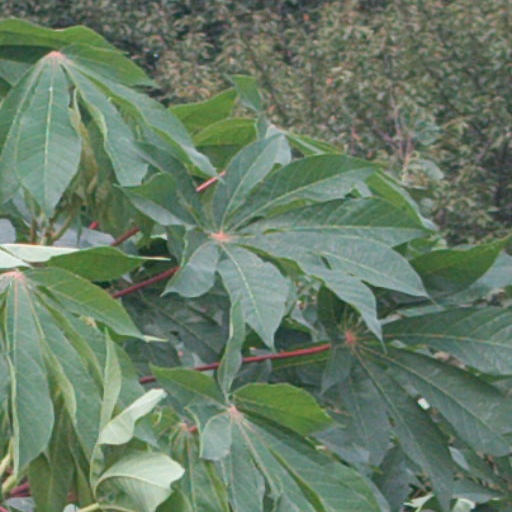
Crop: cassava